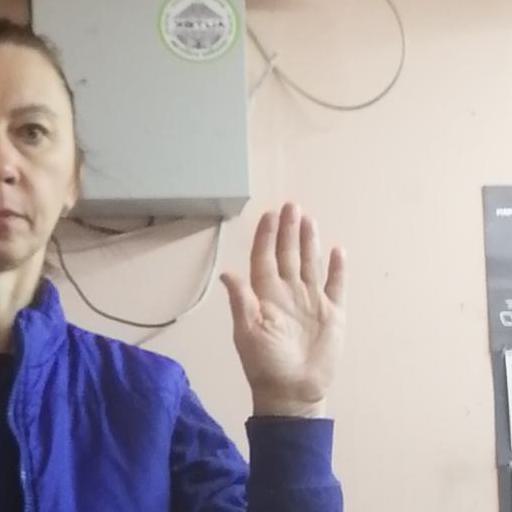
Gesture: stop